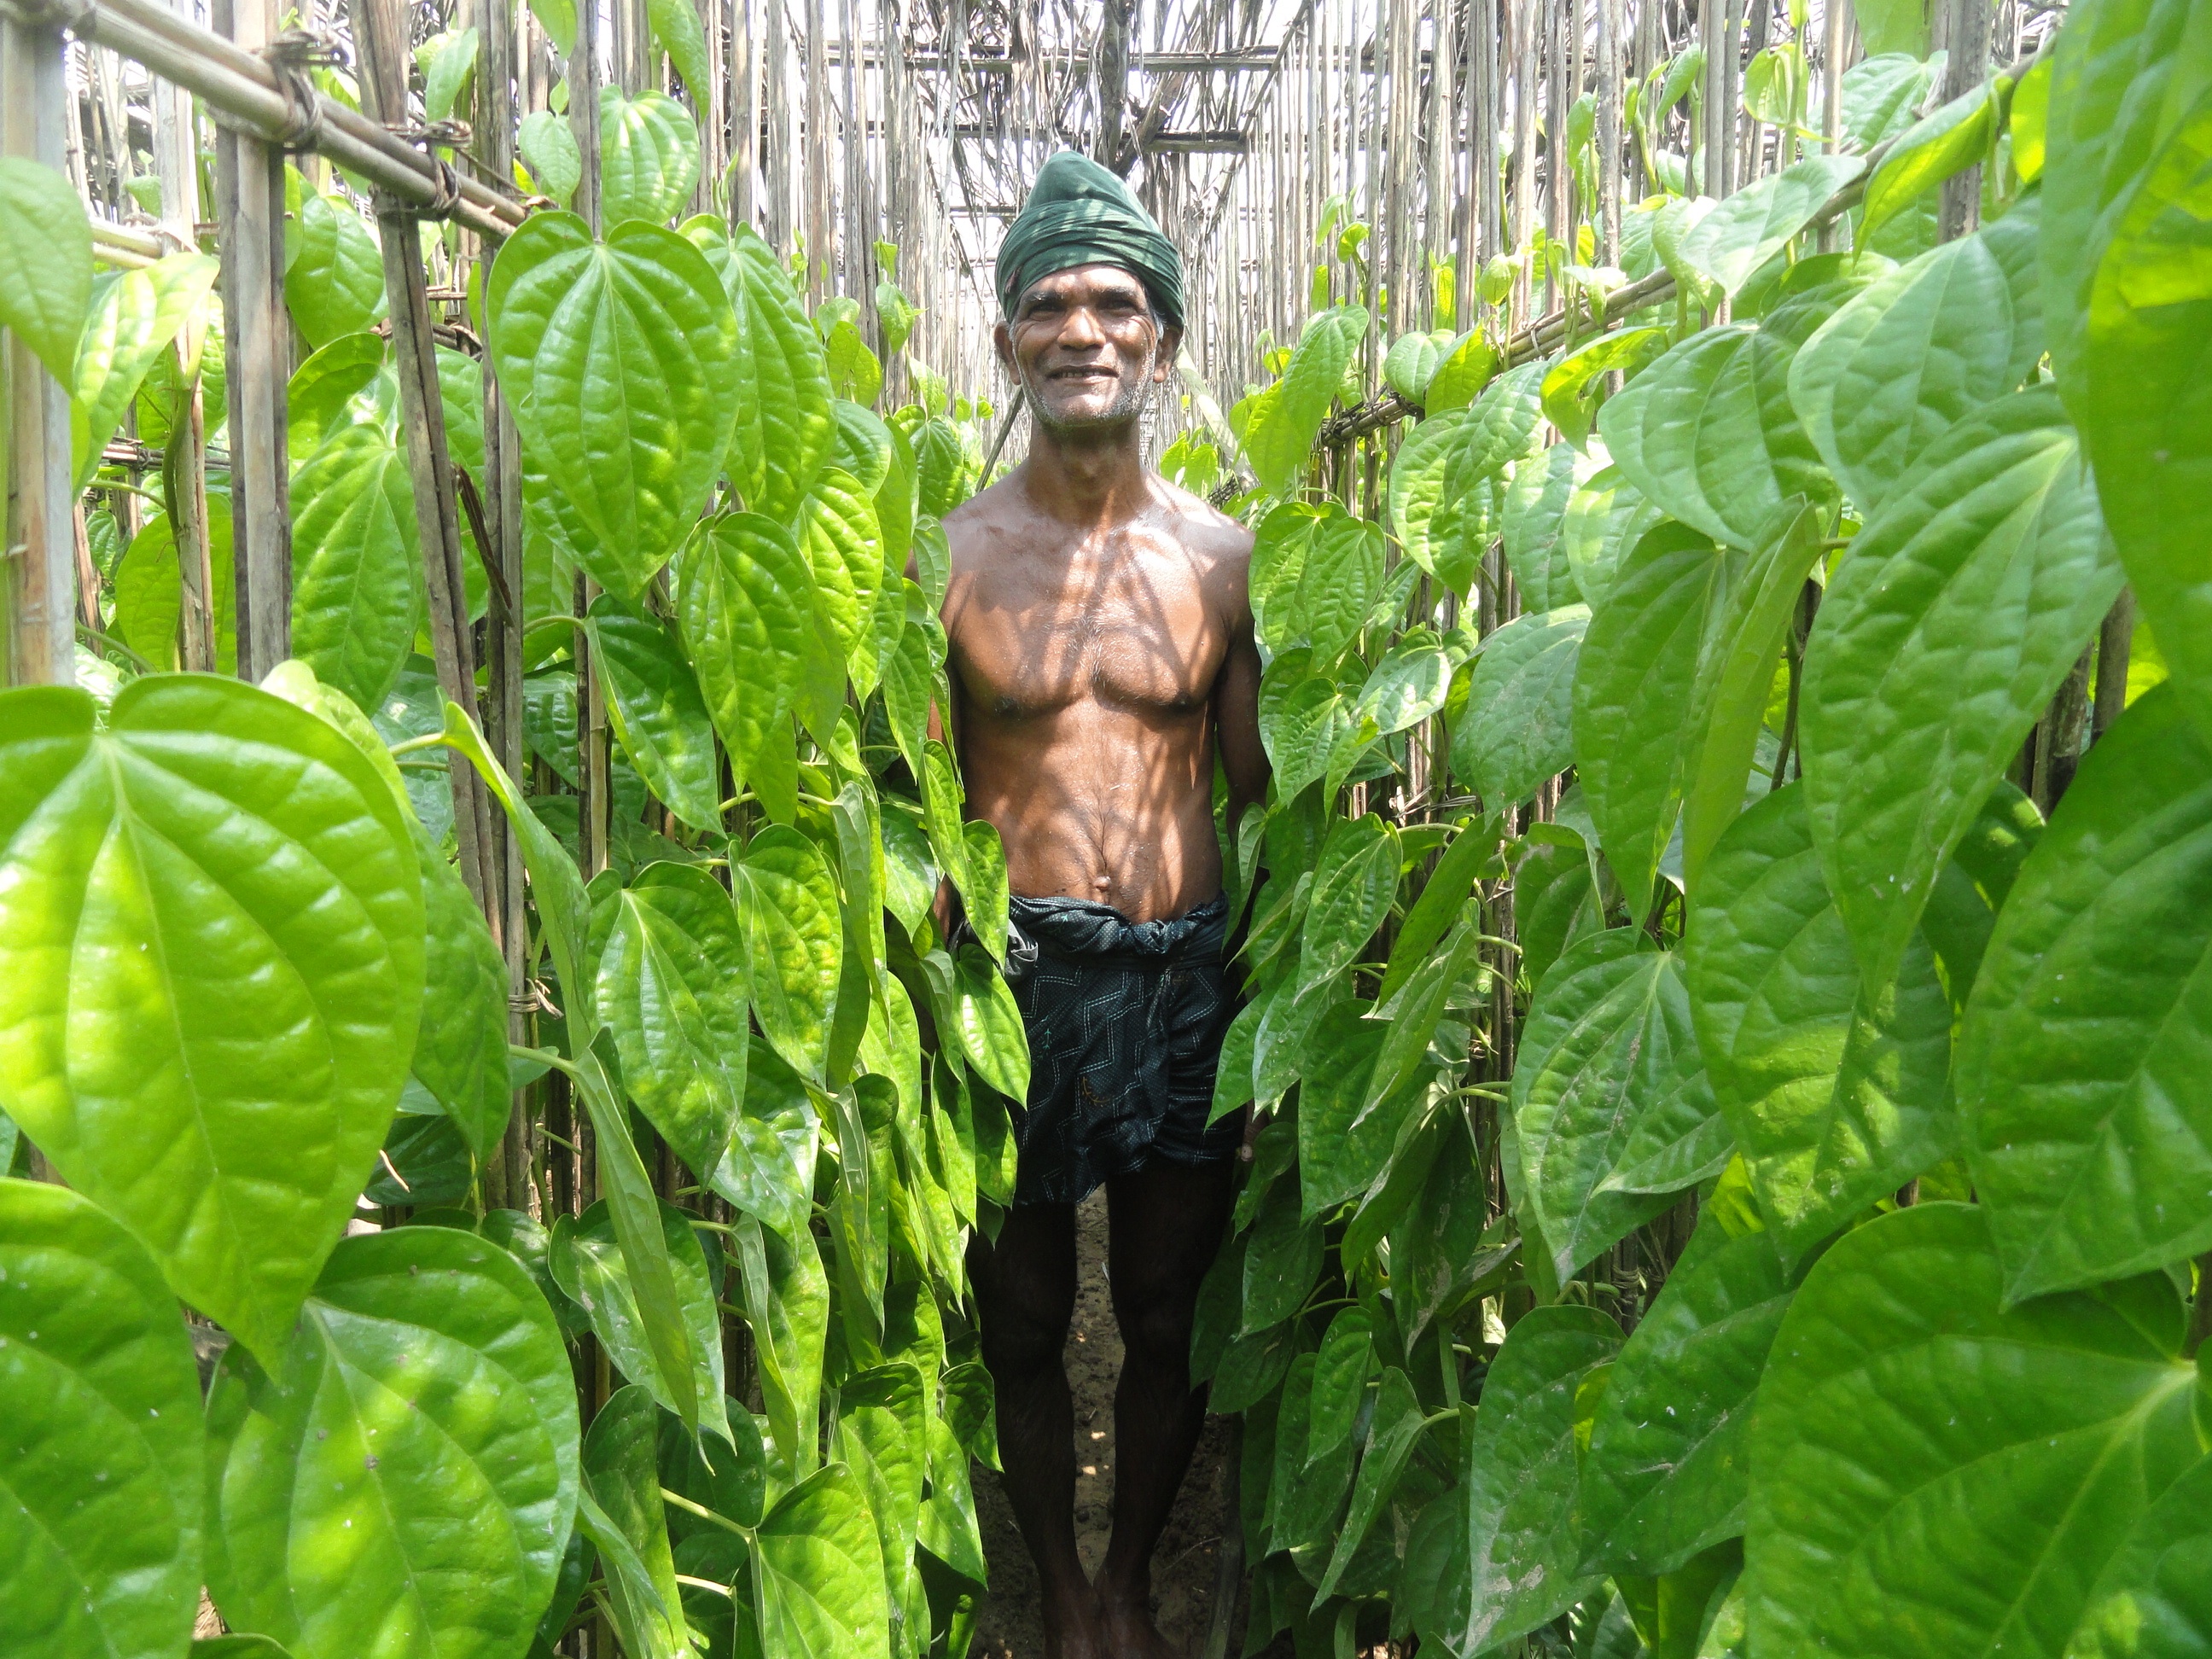
forest, plant, fruit, flower, food, green, jungle, produce, botany, rainforest, plantation, habitat, flowering plant, natural environment, land plant